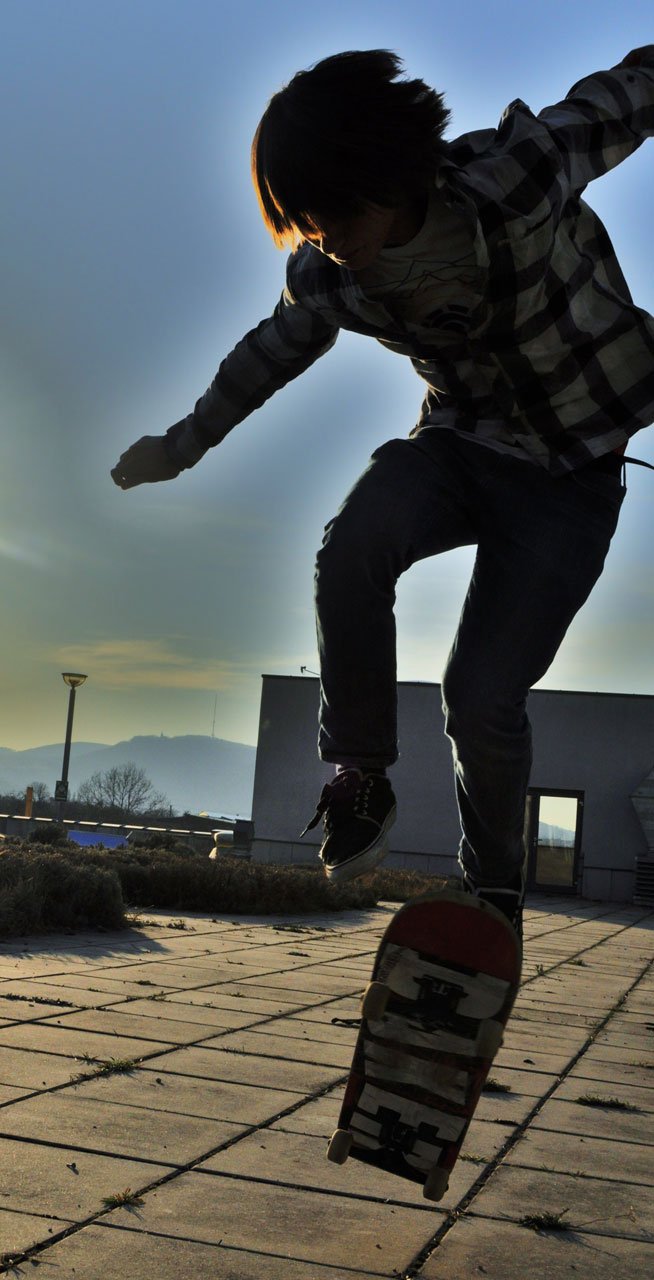
photography, skateboard, skateboarding, black, extreme sport, skateboarder, footwear, photograph, freestyle, skater, ollie, human positions, skateboarding trick, skateboarding jump